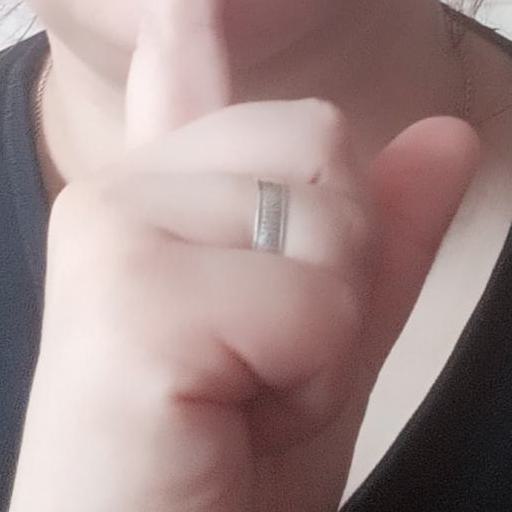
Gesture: mute